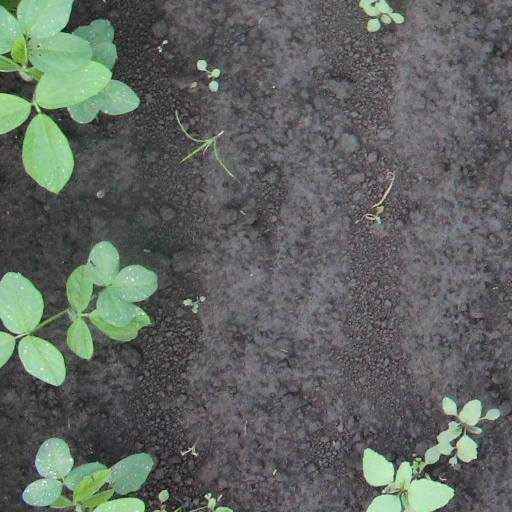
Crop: soybean